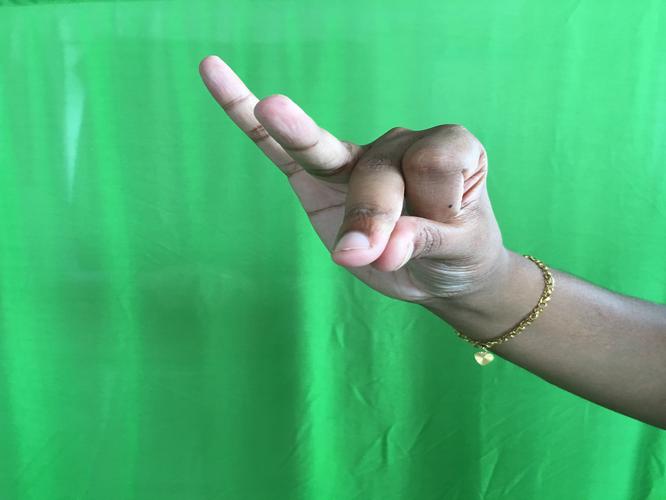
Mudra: Bramaram
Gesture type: single_hand